Pedestrian crossing

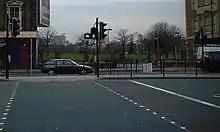
A toucan crossing in England

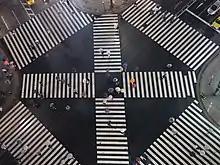
A pedestrian scramble in Tokyo, Japan

In some countries, including the US, "unmarked crosswalks" are presumed to occur at intersections even if a crossing is not marked, except at locations where pedestrian crossing is expressly prohibited.